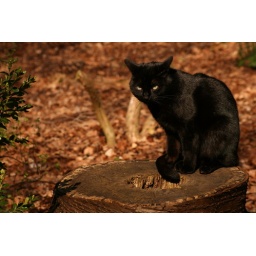
black cat in the zoo